Edward Thomas (poet)

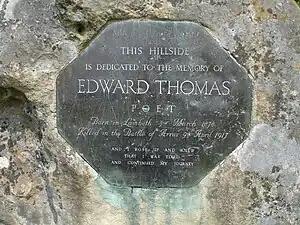
His memorial stone near Steep

Edward Thomas was the son of Mary Elizabeth Townsend and Philip Henry Thomas, a civil servant, author, preacher and local politician. He was born in Lambeth, an area of present-day south London, previously in Surrey. He was educated at Belleville School, Battersea Grammar School and St Paul's School, all in London.